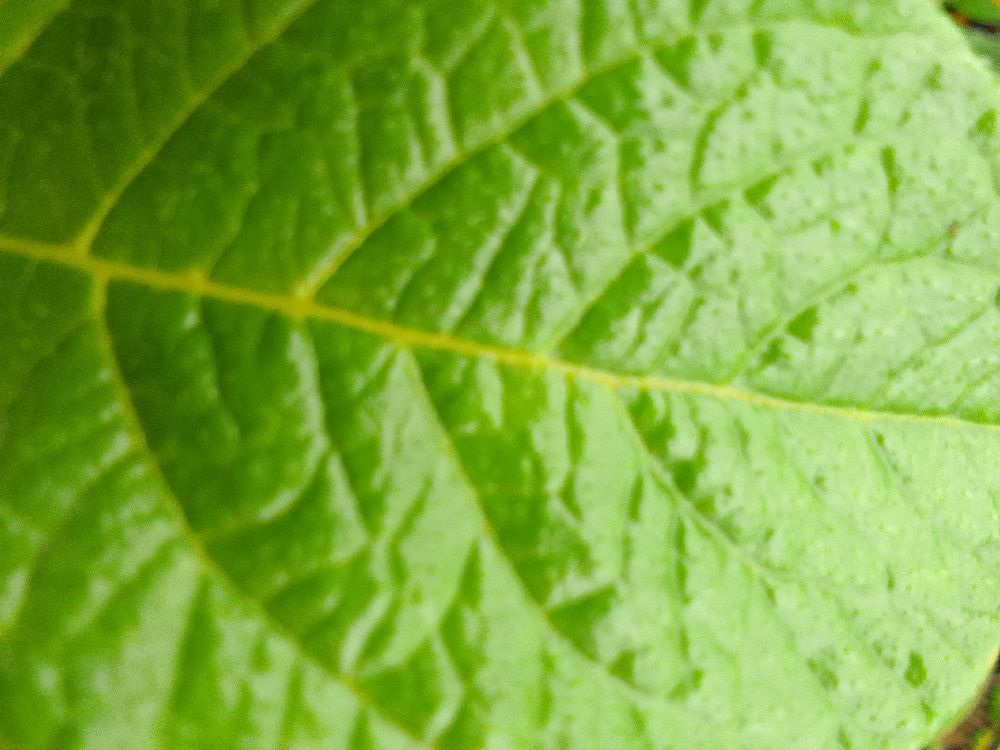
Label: Healthy